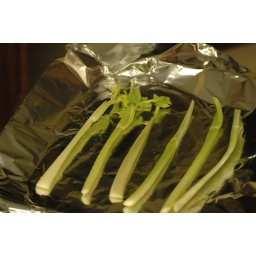
building a base (for in the oven)